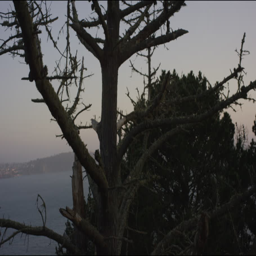
view of bridge at dusk with black tree branches in foreground and fog rolling in over the sea , pan